Praful Khoda Patel

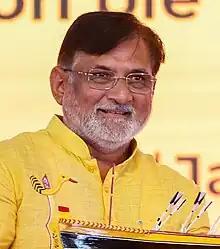
Patel in January 2024

Praful Khodabhai Patel (born 28 August 1957) is an Indian politician, who is currently the administrator of the union territories of Dadra and Nagar Haveli and Daman and Diu, and of Lakshadweep.